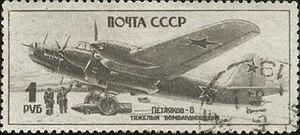
Le Petliakov Pe-8 est un bombardier lourd quadrimoteur soviétique conçu en 1934 par le bureau de conception de V. M. Petliakov dirigé par A. N. Tupolev. La première unité vit le jour en automne 1936, effectua son premier vol le 27 décembre de cette même année. Les essais réalisés révélèrent qu'à des altitudes élevées le Pe-8 surpassait tous les bombardiers lourds connus en vitesse, et que ses performances de vol correspondaient à celles des meilleurs chasseurs de l'époque.